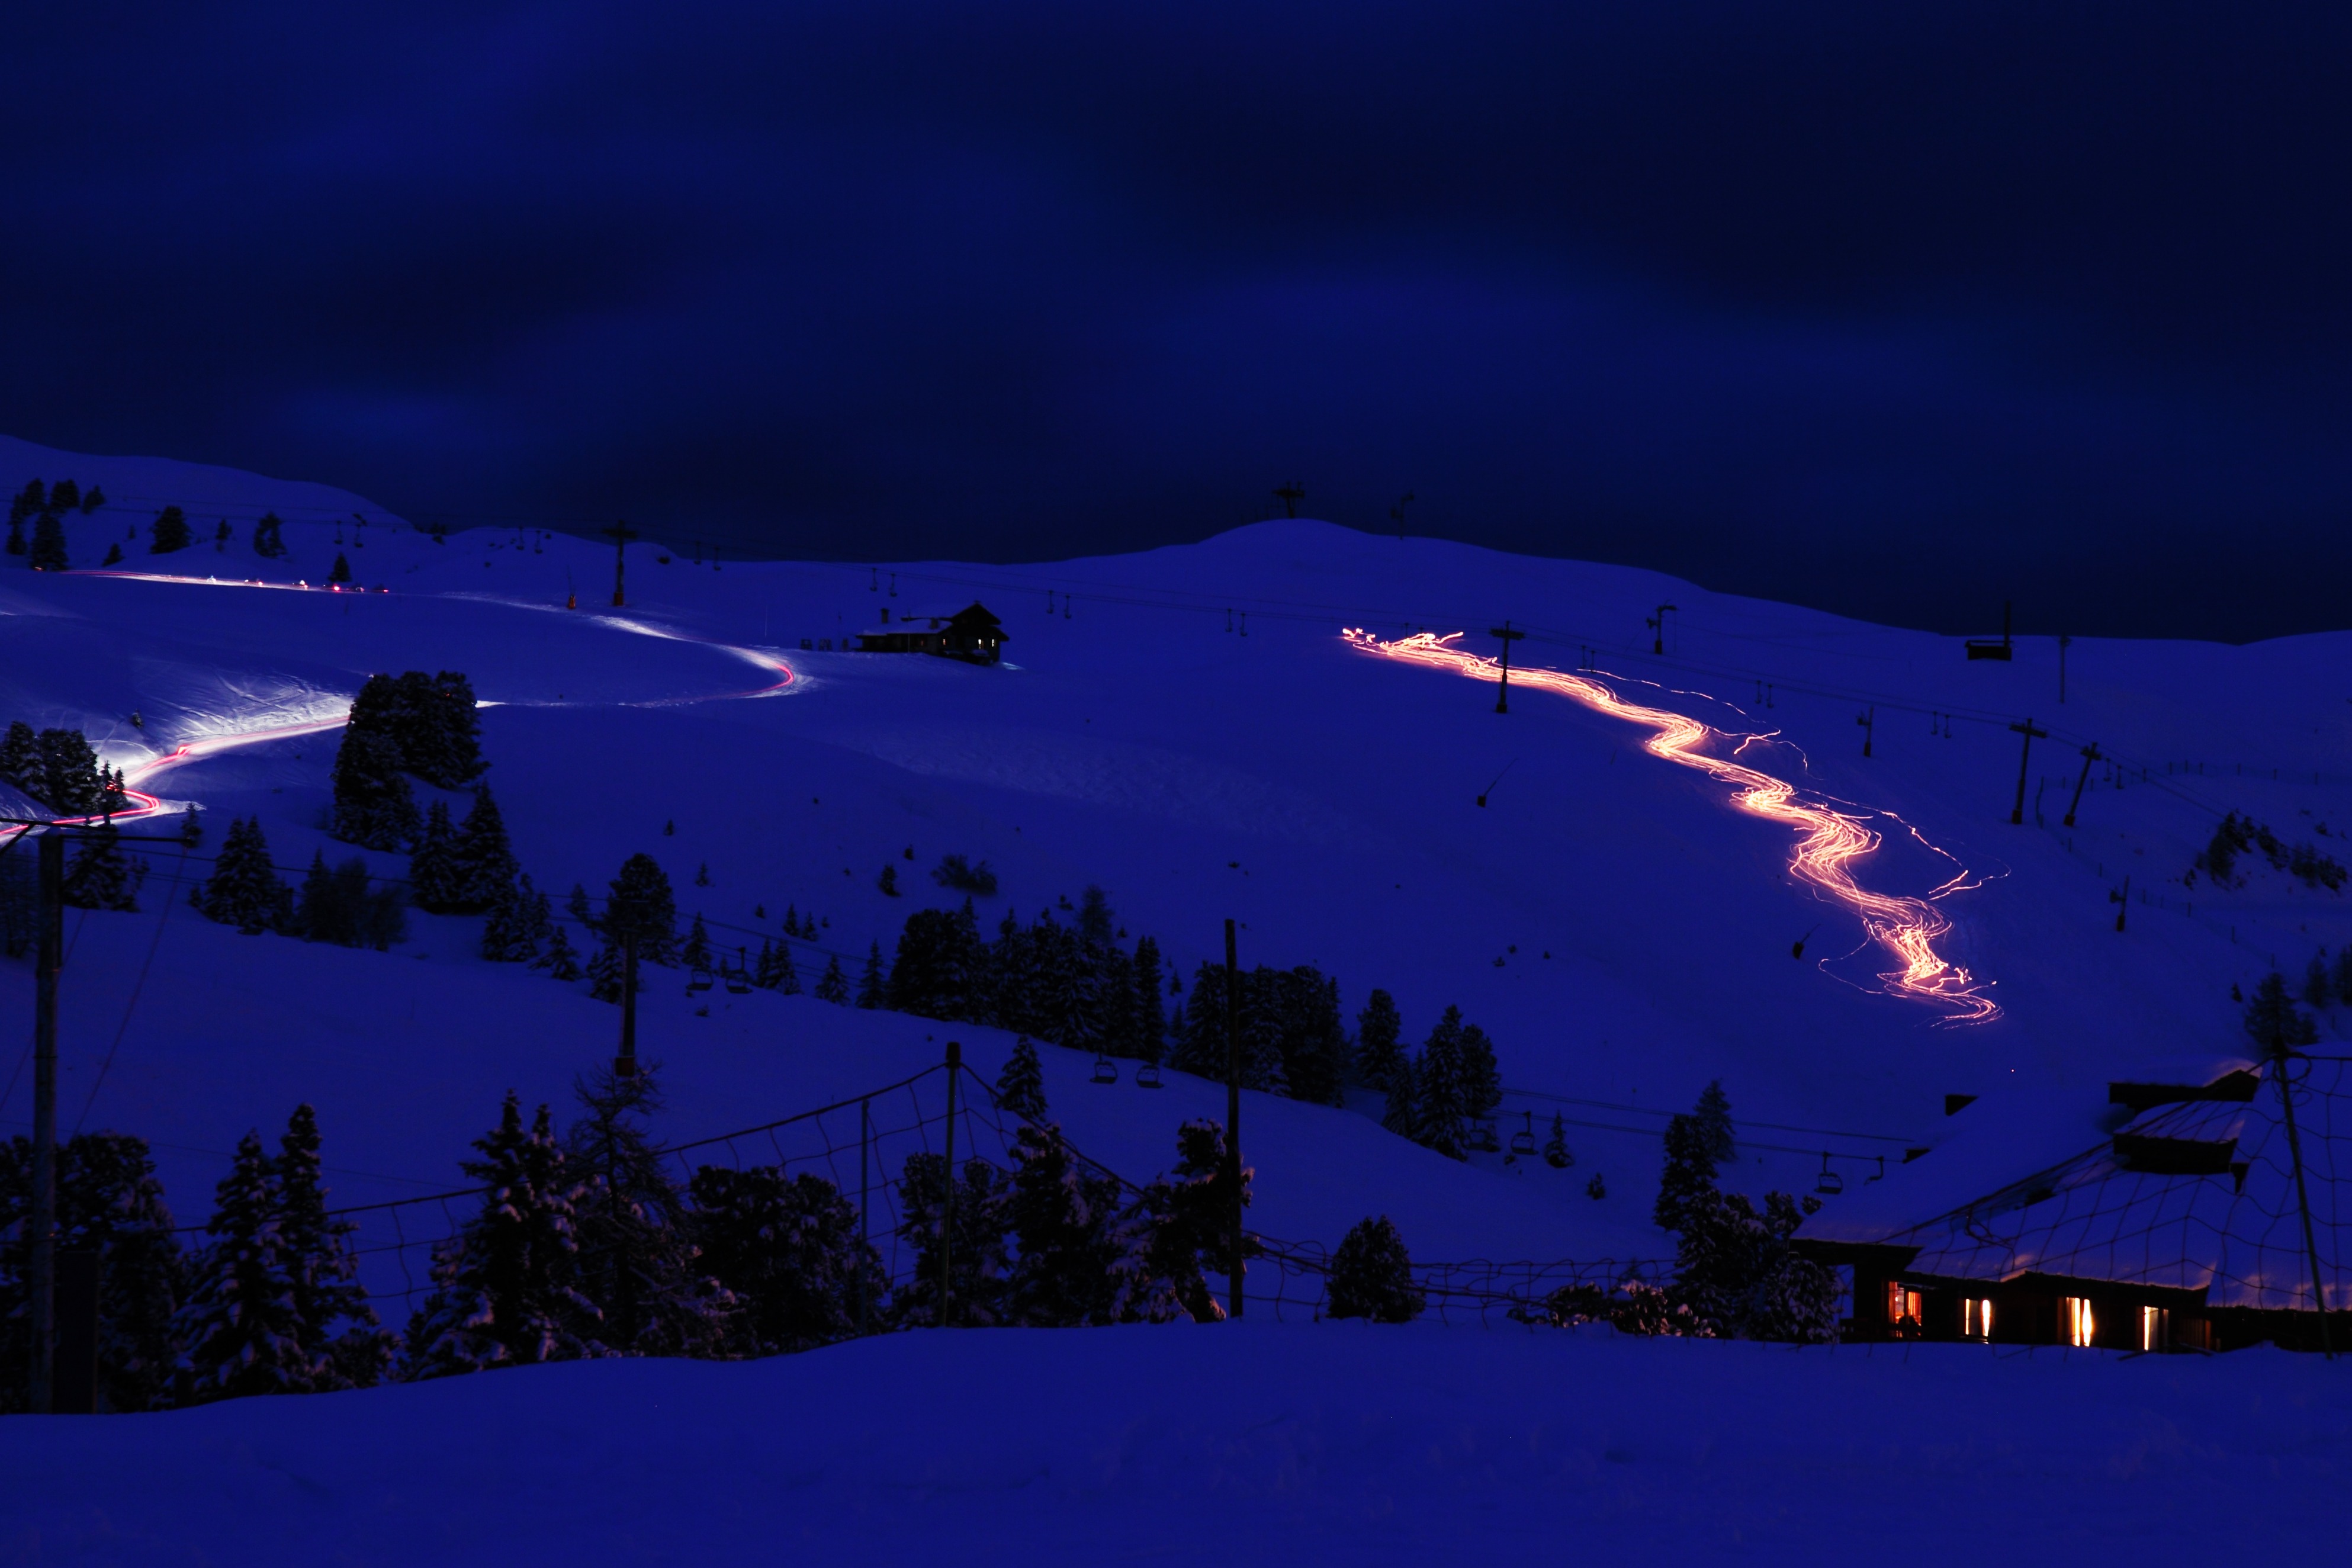
mountain, snow, cold, winter, light, sky, night, dawn, atmosphere, mountain range, motion, dusk, evening, weather, aurora, moonlight, winter sport, lights, alps, ski, skier, skiers, mountainous landforms, geological phenomenon